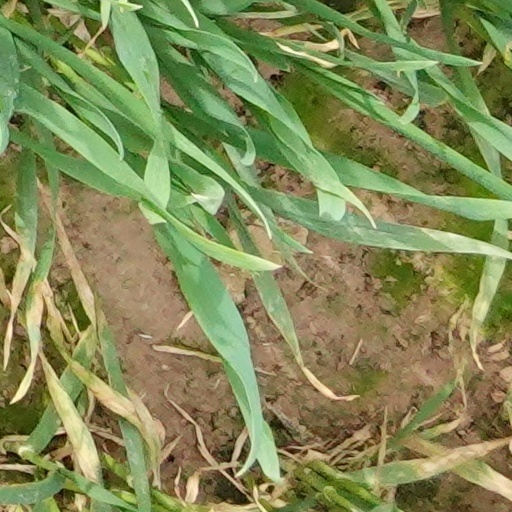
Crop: wheat